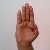
The image shows a hand gesture representing the letter 'B' in Indian Sign Language.